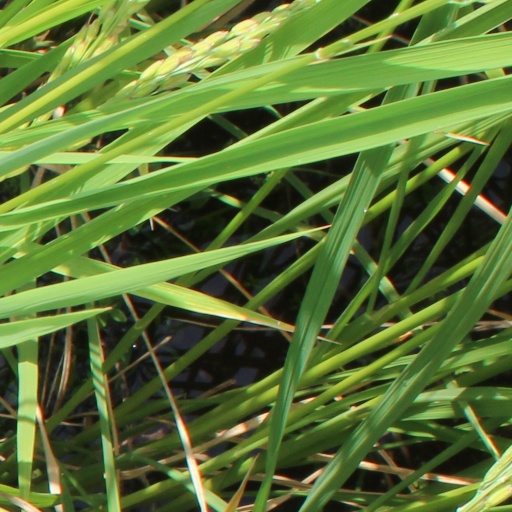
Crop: rice